MLS Cup 2012

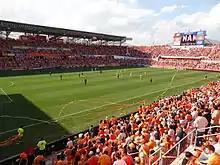
Houston's home stadium, BBVA Compass Stadium. During the playoffs, Houston went undefeated here and only conceded one goal.

Houston entered the 2012 as the finalists for MLS Cup 2011, but failed to perform as well during the regular season in 2012 as they did the previous year. Barely qualifying for the playoffs, Houston finished one point ahead of Columbus Crew for the fifth and final playoff berth, although their spot in the playoffs was claimed with a week left in the regular season.